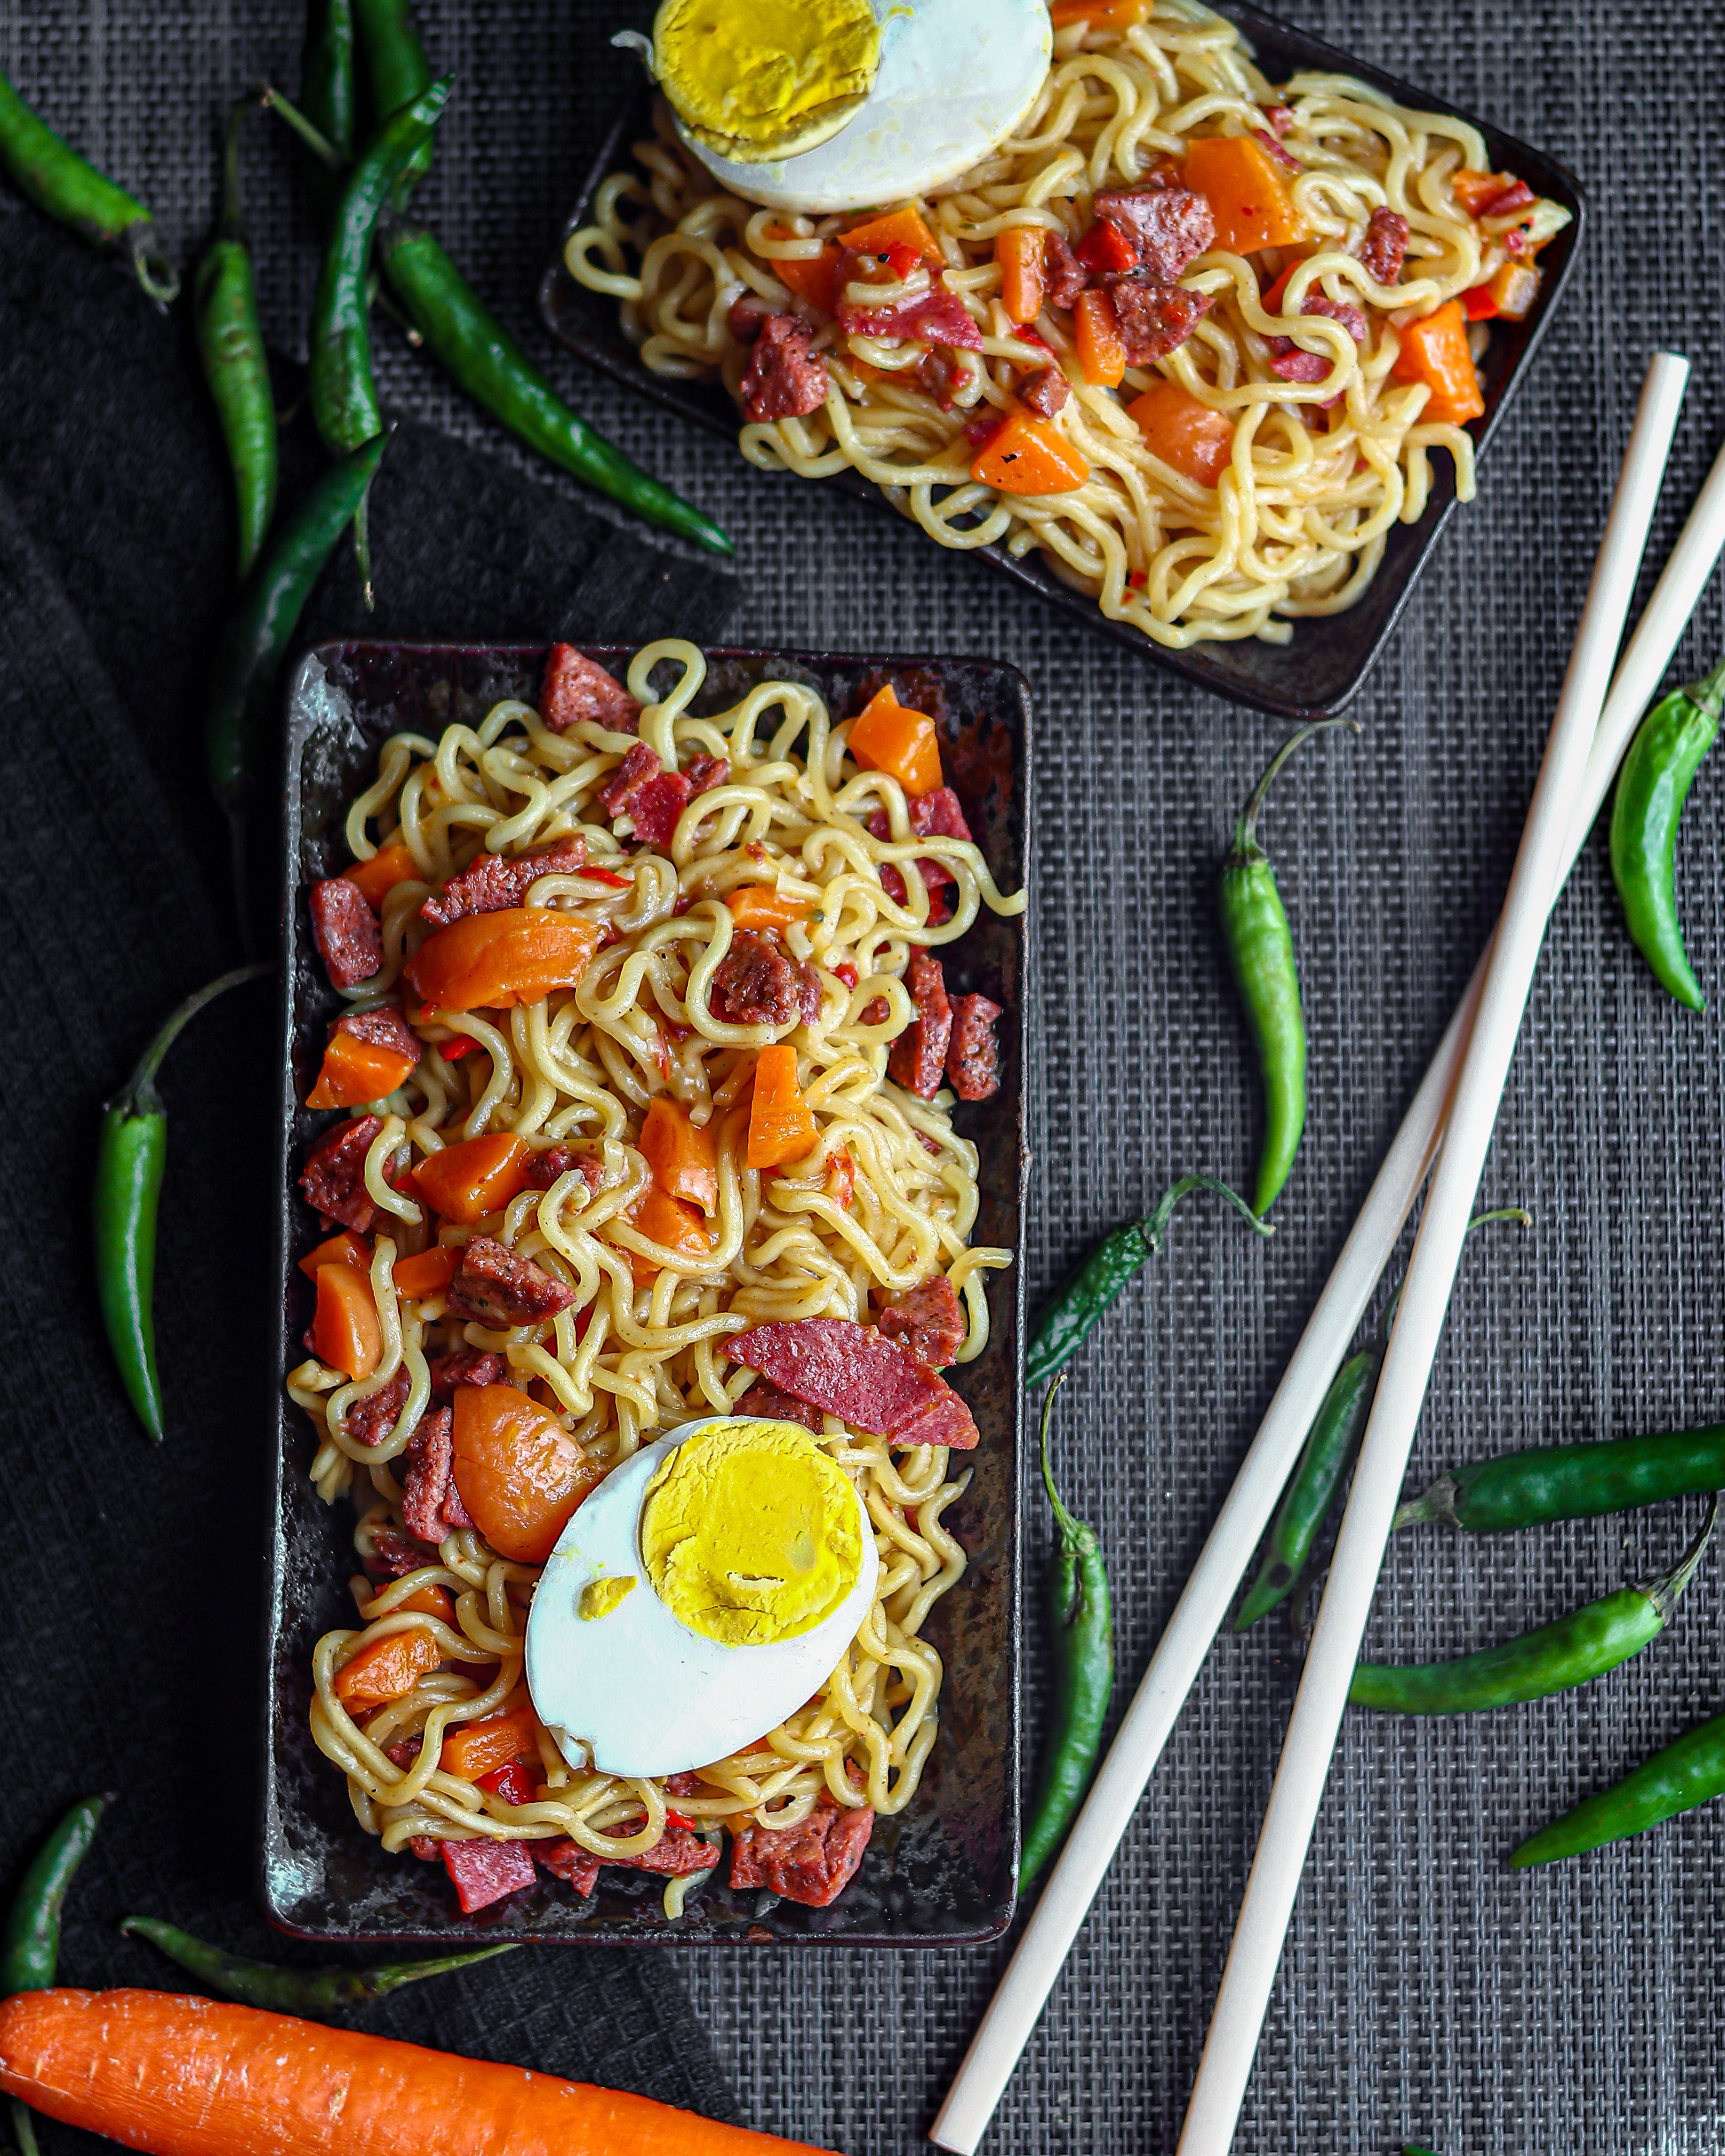
food, ingredient, recipe, staple food, cuisine, dish, fast food, produce, garnish, junk food, vegetable, noodle, comfort food, instant noodles, prepackaged meal, chinese noodles, gadget, vegan nutrition, meat, Take out food, pasta, side dish, finger food, tableware, convenience food, italian food, meal, superfood, pattern, linens, snack, breakfast, lunch, mixture, al dente, american food, japanese cuisine, thai food, leaf vegetable, vegetarian food